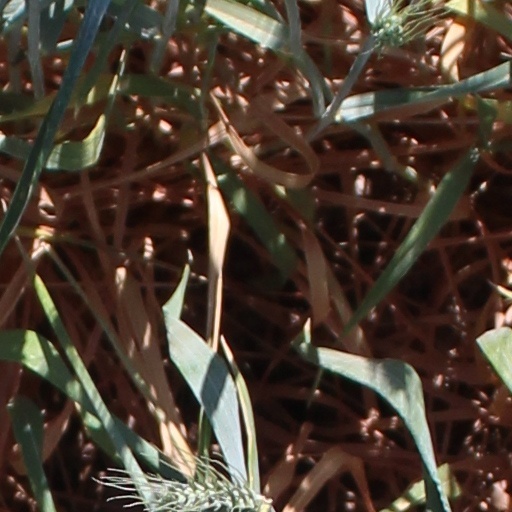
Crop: wheat